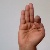
The image shows a hand gesture representing the letter 'F' in Indian Sign Language.